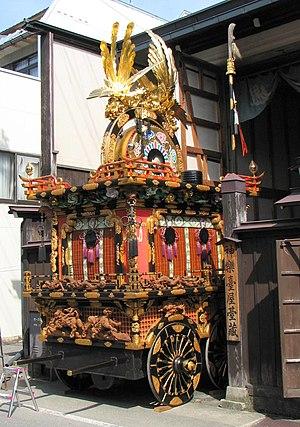
Char Kagura Tai du Takayama Matsuri, Takayama, préfecture de Gifu, Japon
Les festivals de Takayama, Takayama ou Hida-Takayama ont été lancés entre le XVIIᵉ siècle et le XVIIIᵉ siècle, sous le règne du clan Kanamori.
Takayama ou Hida-Takayama est une ville située dans la préfecture de Gifu, au Japon. Du fait de ses nombreux monuments historiques, elle est surnommée la « petite Kyoto ».